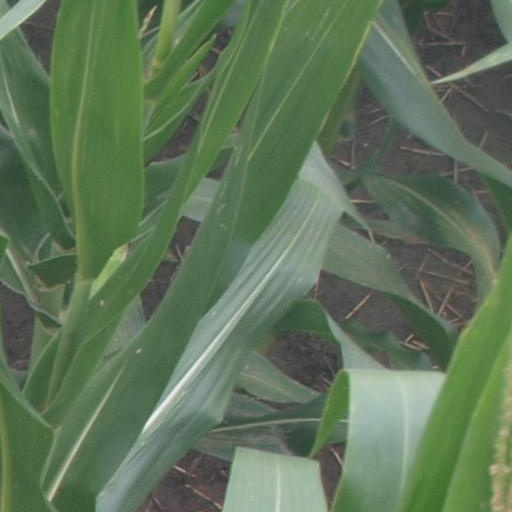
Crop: maize; corn